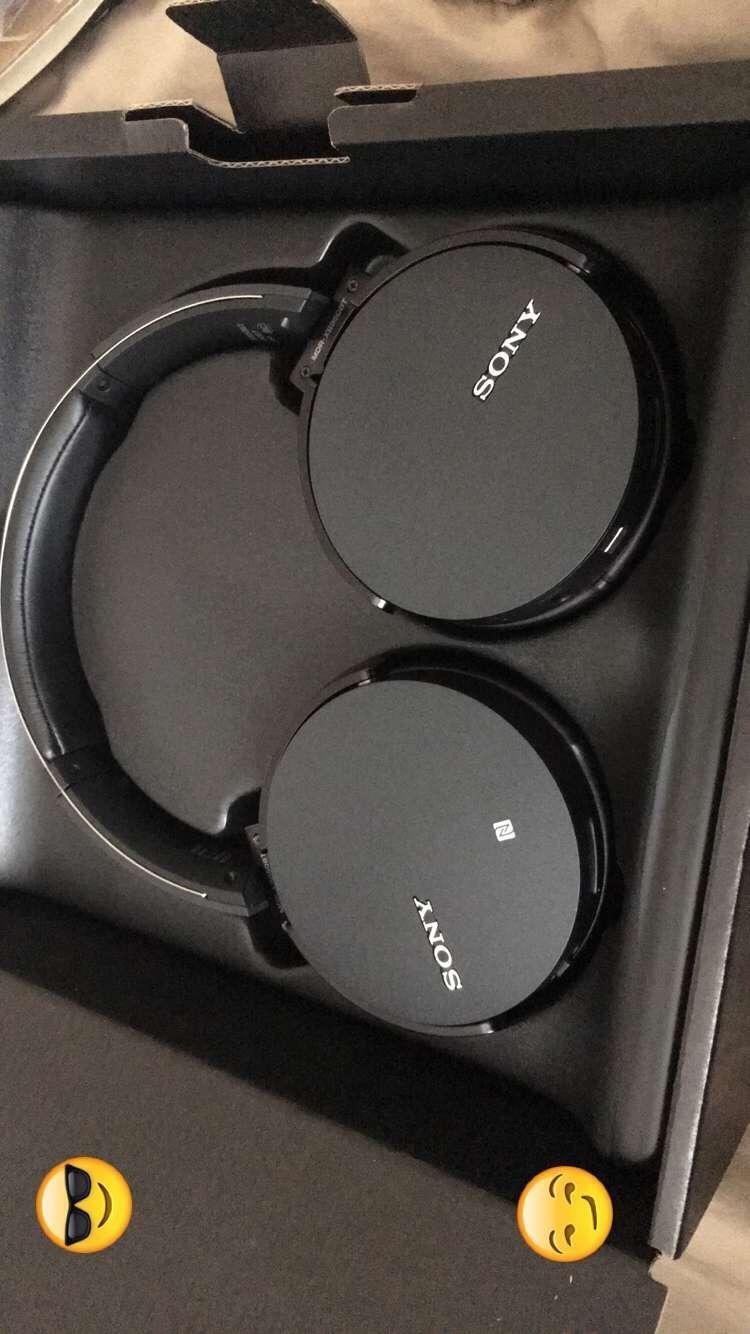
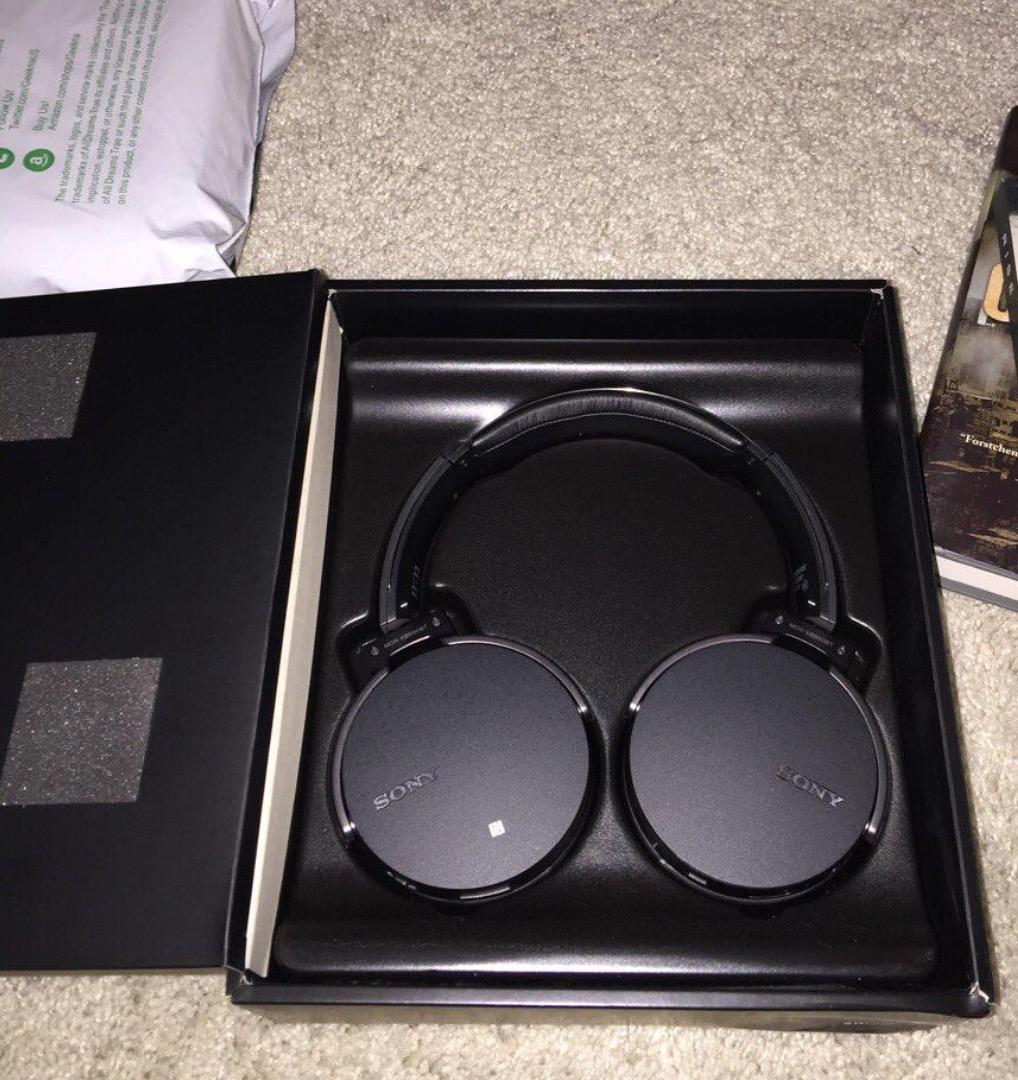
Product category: headphones
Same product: yes